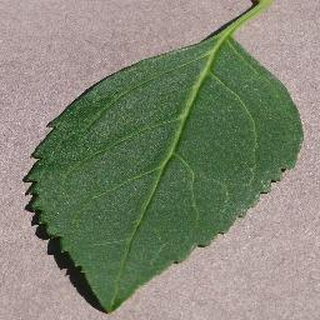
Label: healthy_cherry